History of the University of North Alabama

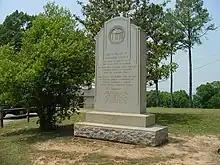
The monument marking the site of LaGrange College

Today, a nine-ton stone monument marks the former location of the LaGrange community and college. Both were burned by Union troops in 1863. However, by that point, the college had moved north across the Tennessee River to Florence. The section of Franklin County containing LaGrange Mountain is now in Colbert County. LaGrange College, which became Florence Wesleyan University in 1855, is now the University of North Alabama.